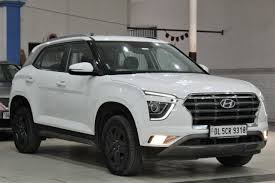
Label: noambulance